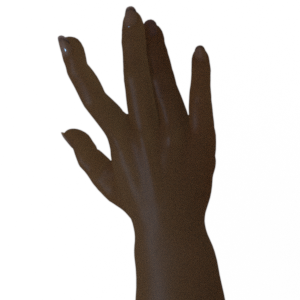
Label: paper